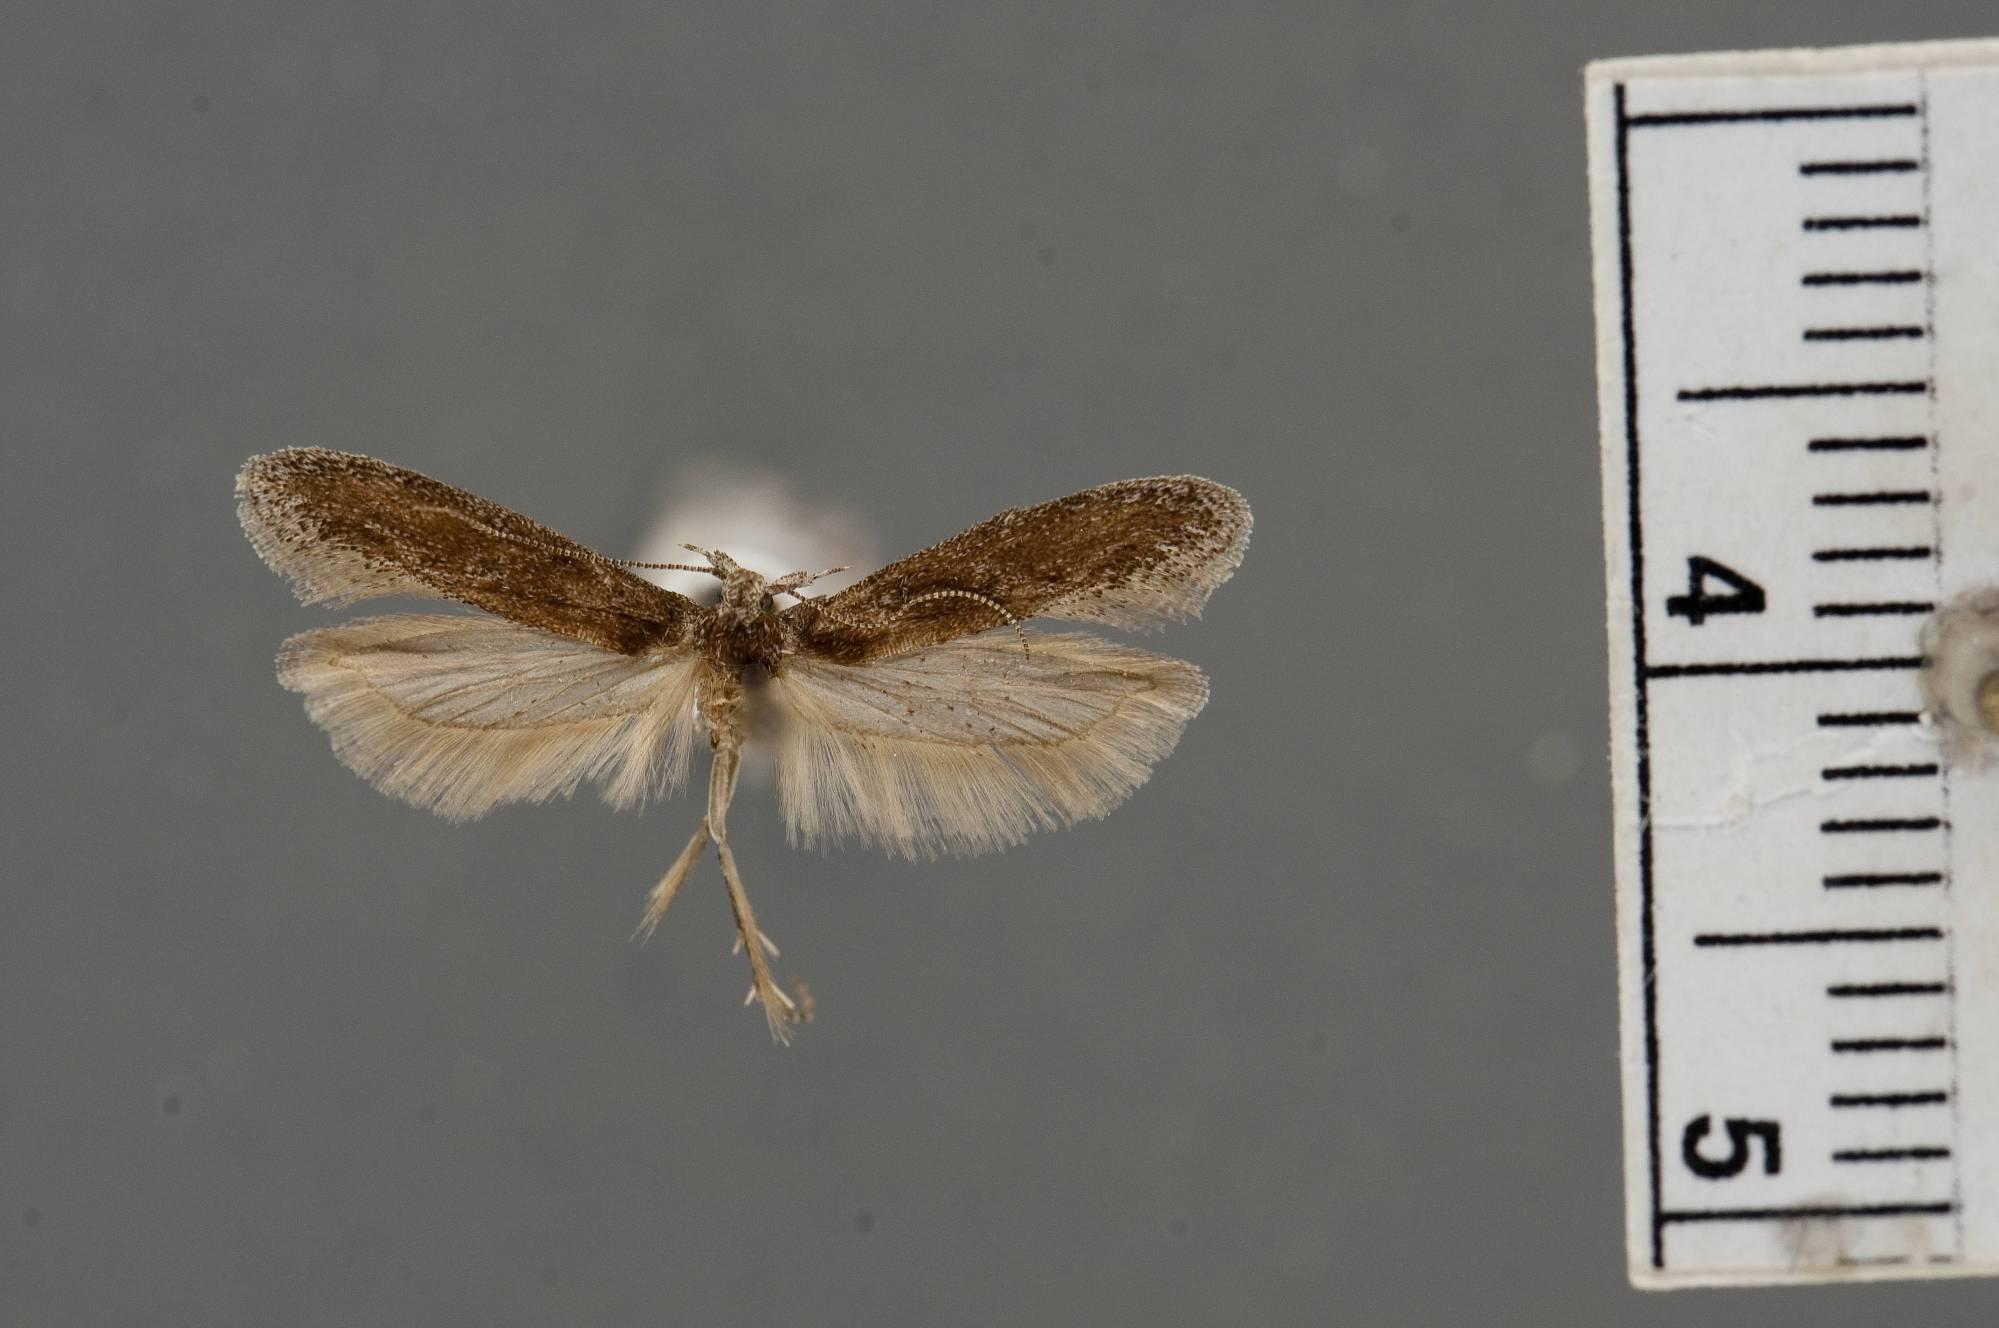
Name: Gnorimoschema subterraneum
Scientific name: Gnorimoschema subterraneum Busck, 1911
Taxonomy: Animalia, Arthropoda, Insecta, Lepidoptera, Glossata, Gelechiidae, Gelechiinae
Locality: Boston, Suffolk, Massachusetts, United States
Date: [Not Stated]